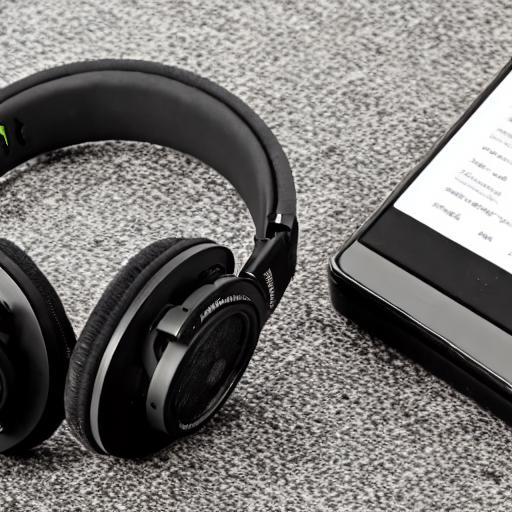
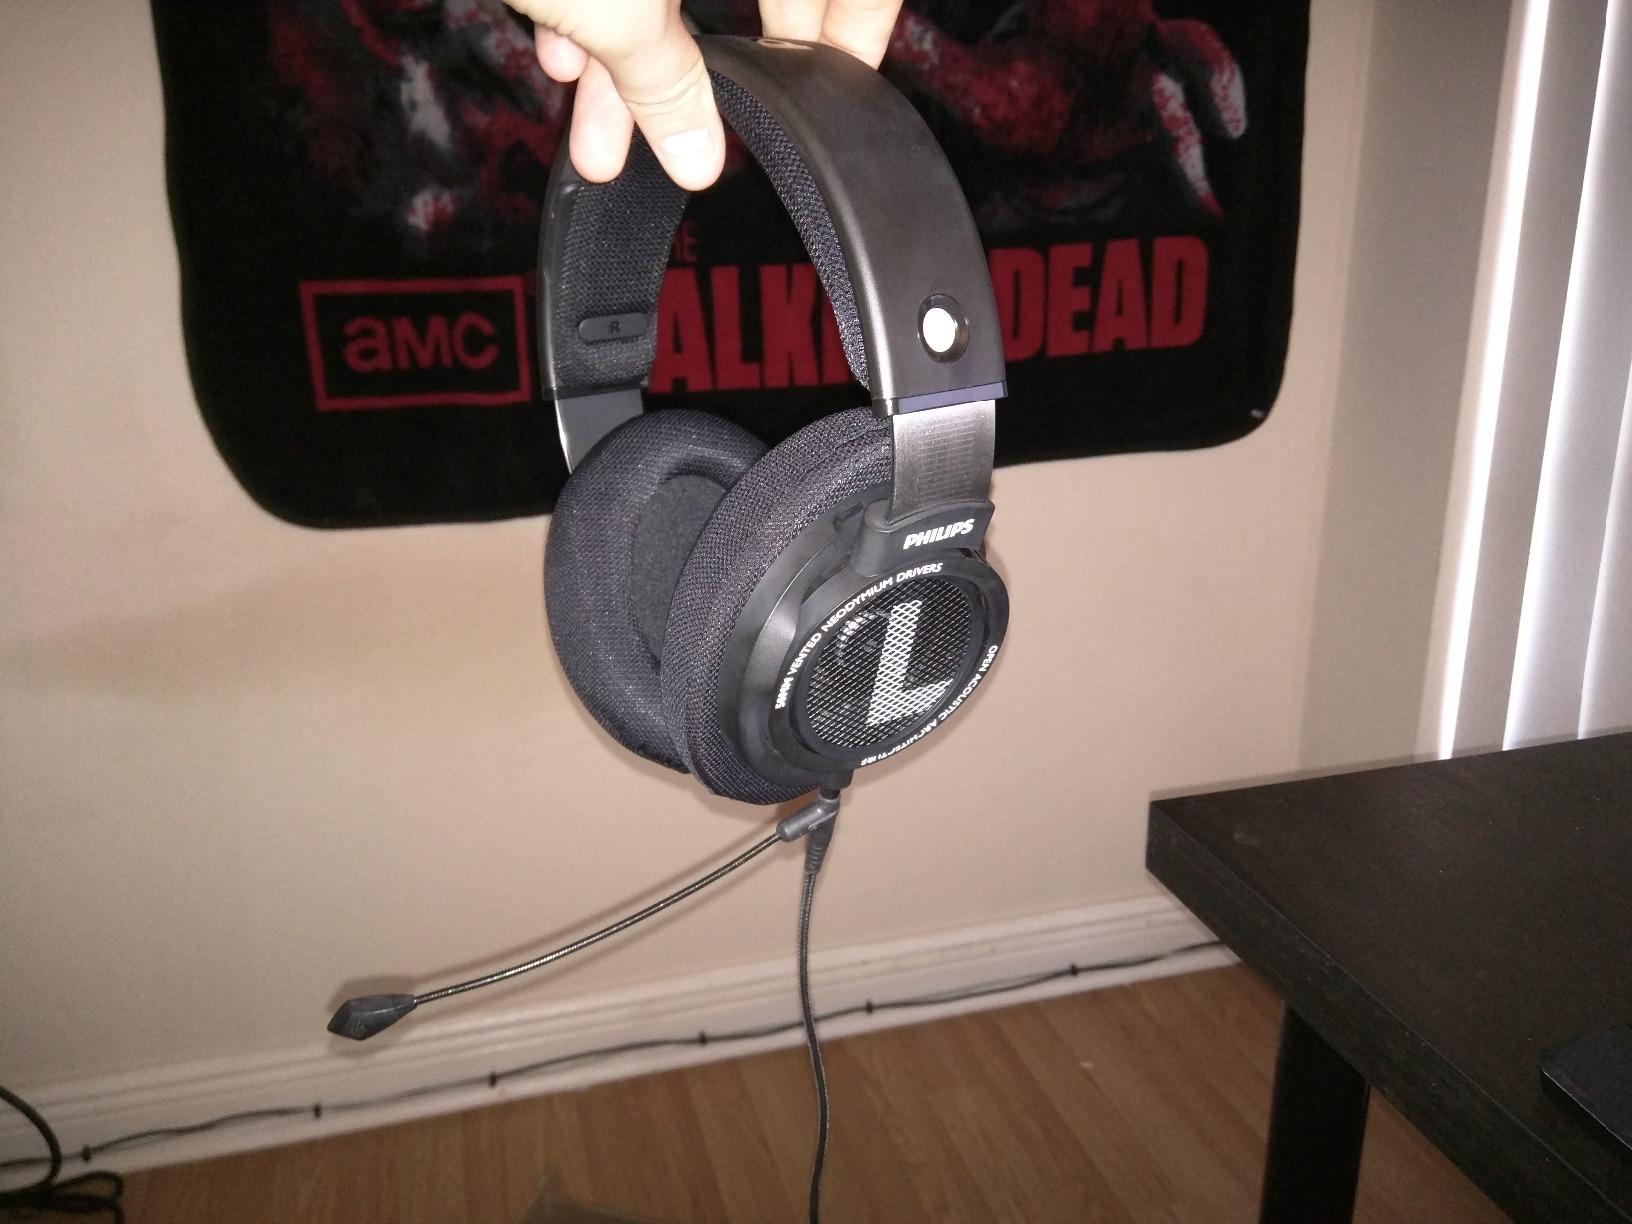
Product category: headphones
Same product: no